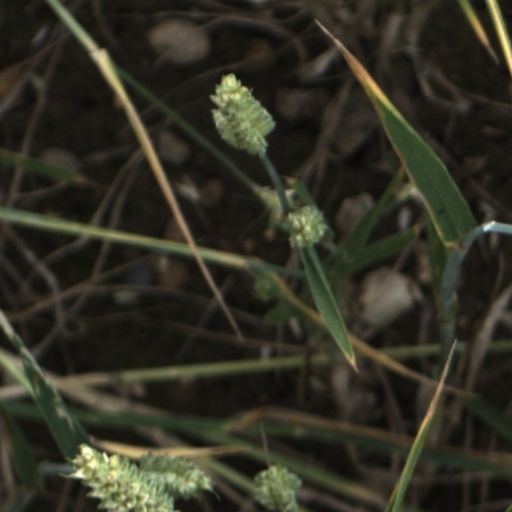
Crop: wheat